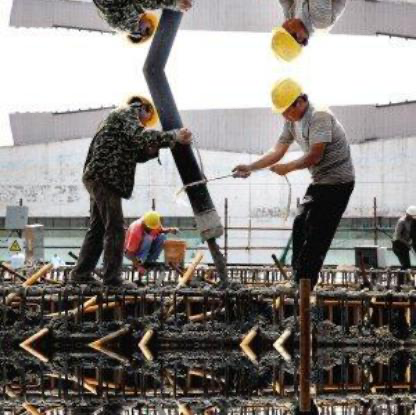
Objects in the image:
label: helmet
label: helmet
label: helmet
label: helmet
label: helmet